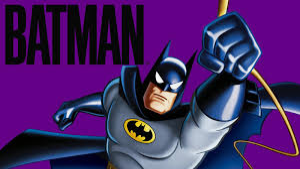
Portrait style: Cartoon Portrait